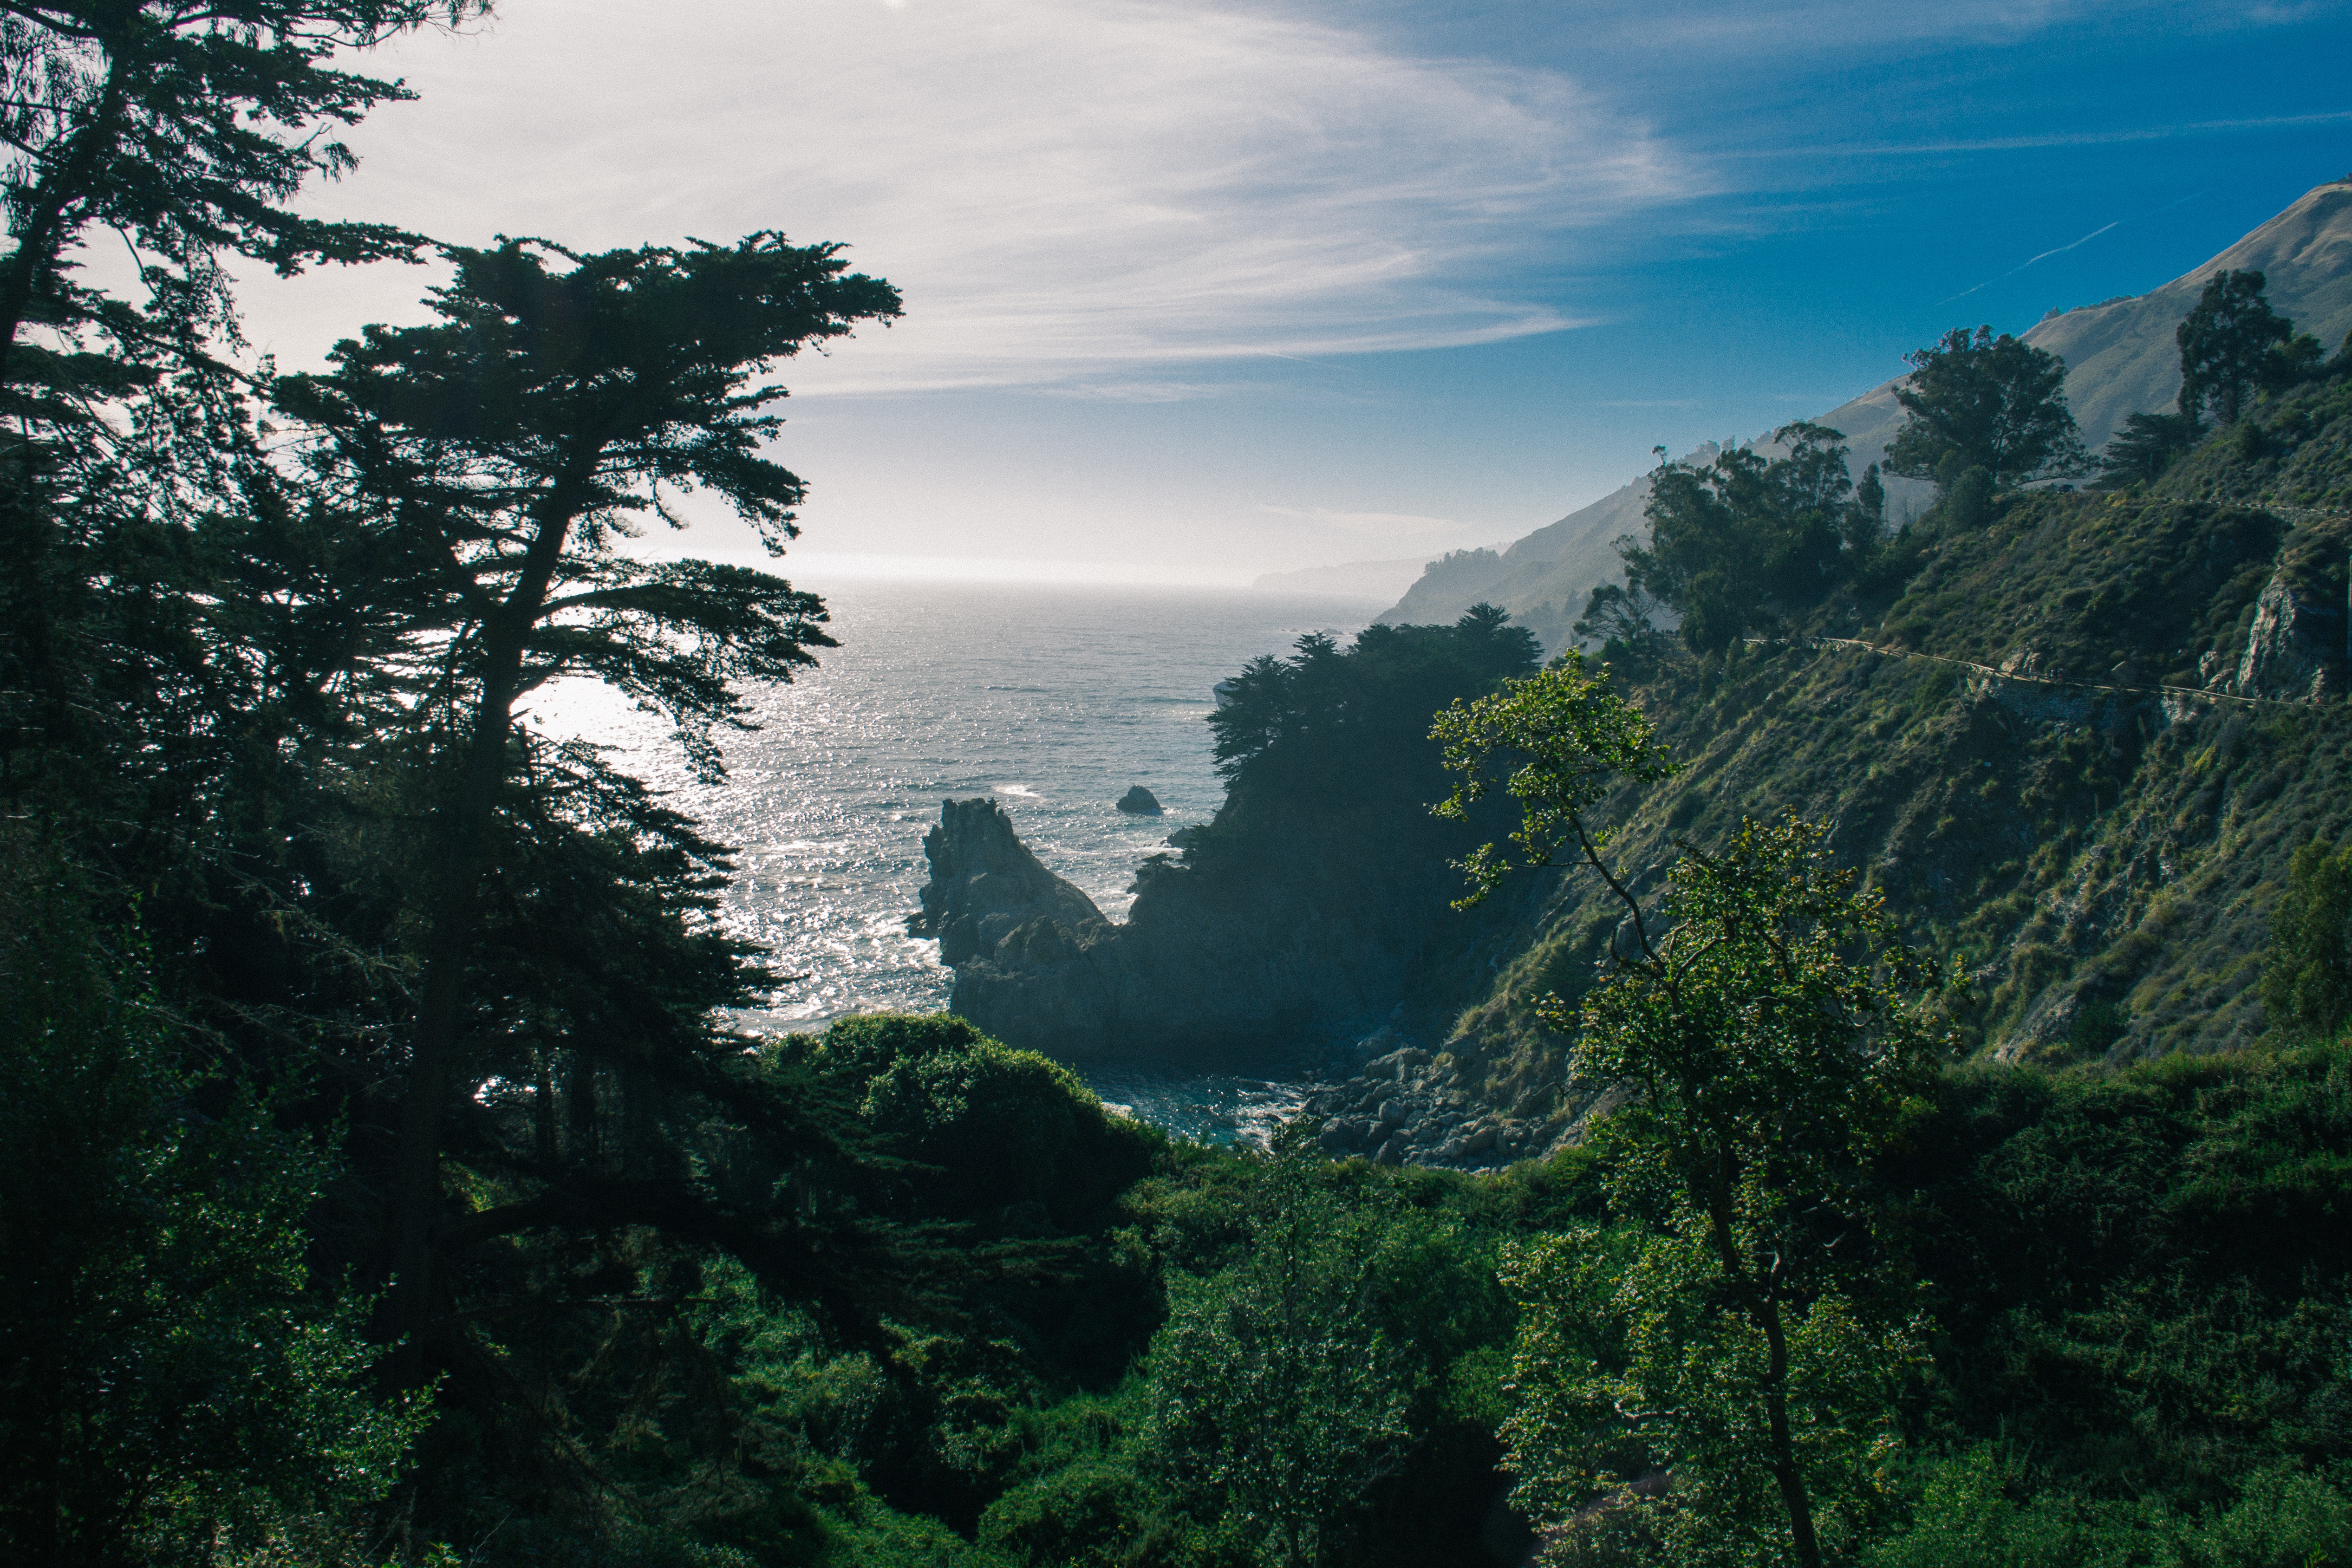
landscape, coast, tree, nature, forest, wilderness, mountain, cloud, mist, morning, hill, lake, river, valley, mountain range, cliff, jungle, terrain, rainforest, landform, geographical feature, atmospheric phenomenon, mountainous landforms